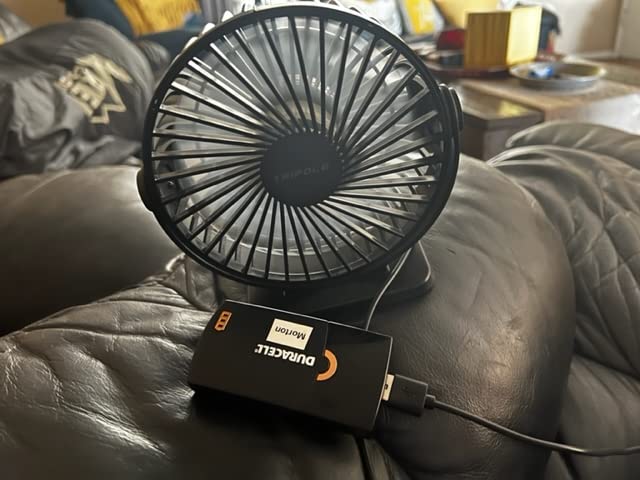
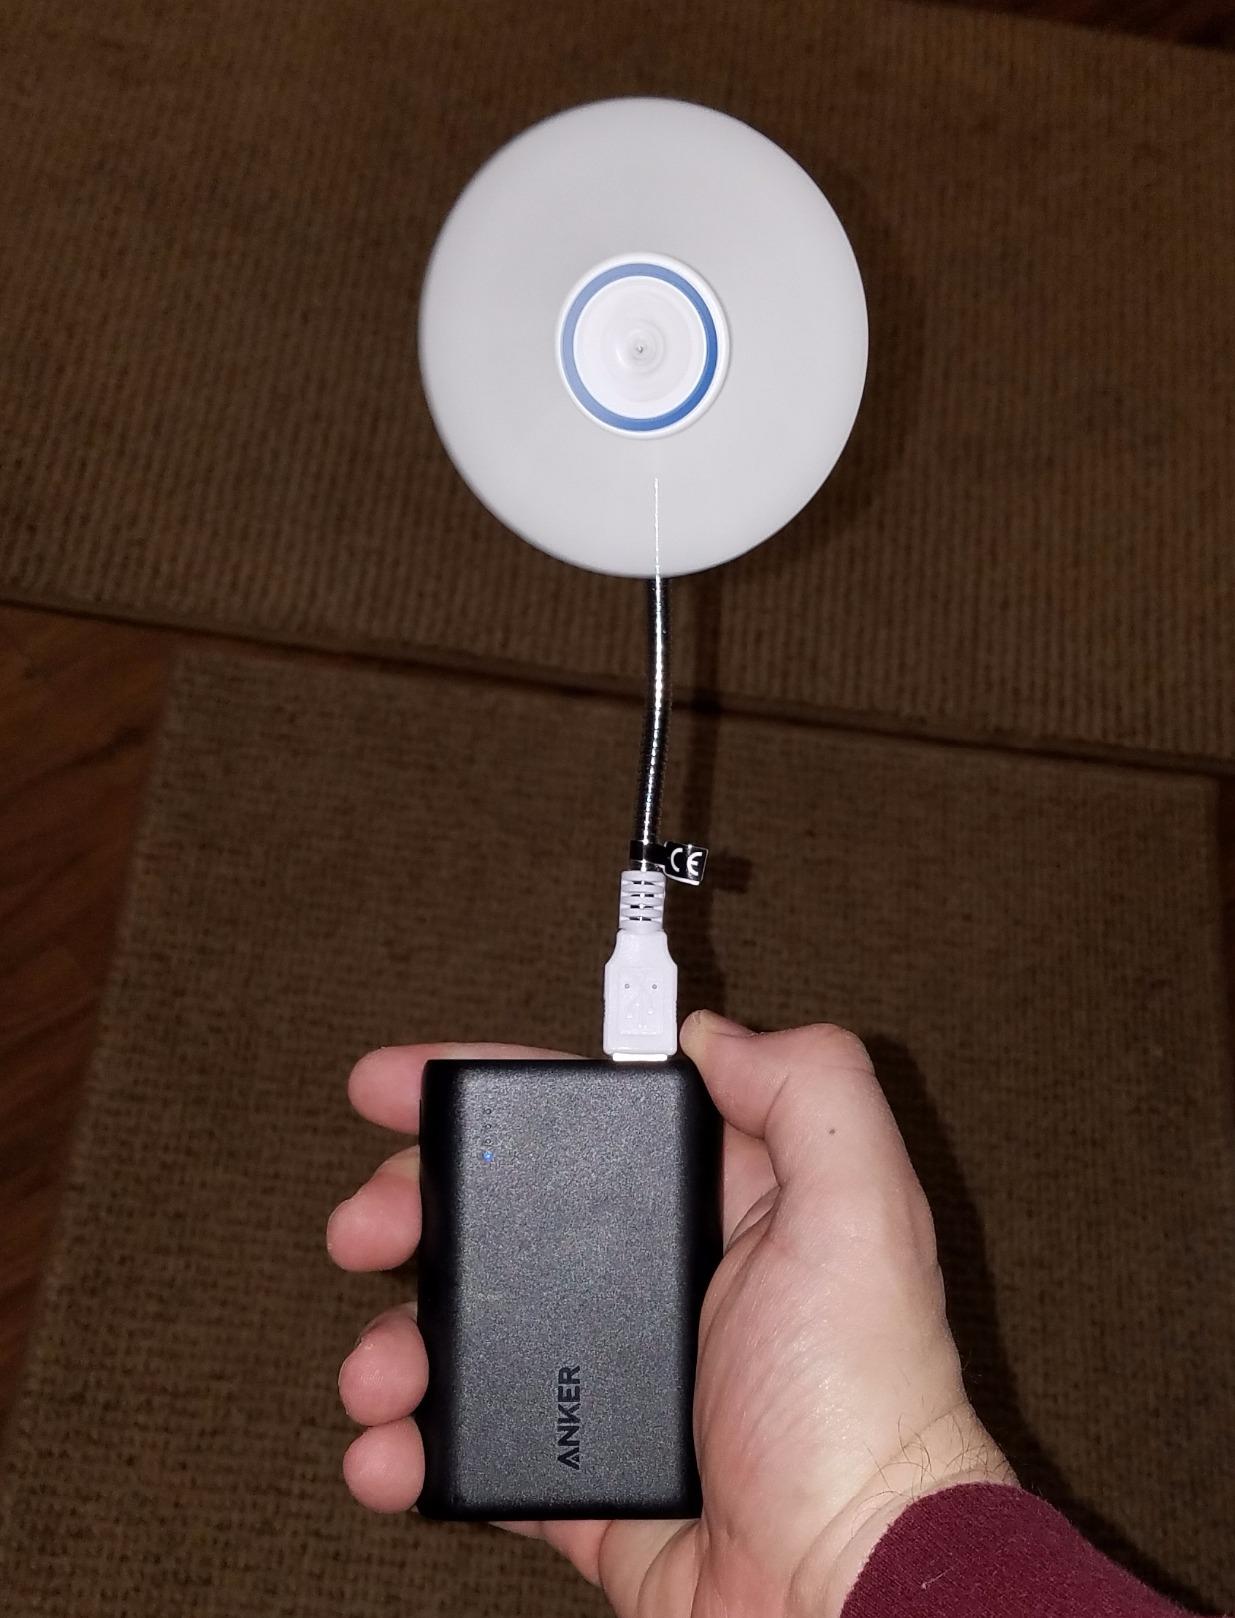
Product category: fan
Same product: no